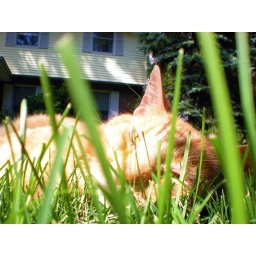
My cat Travis laying in the grass with all the sun on him =]